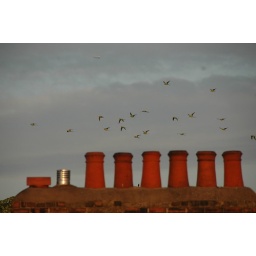
Parakeets flying over chimney pots in west London. Also, there's an aeroplane approaching Heathrow.